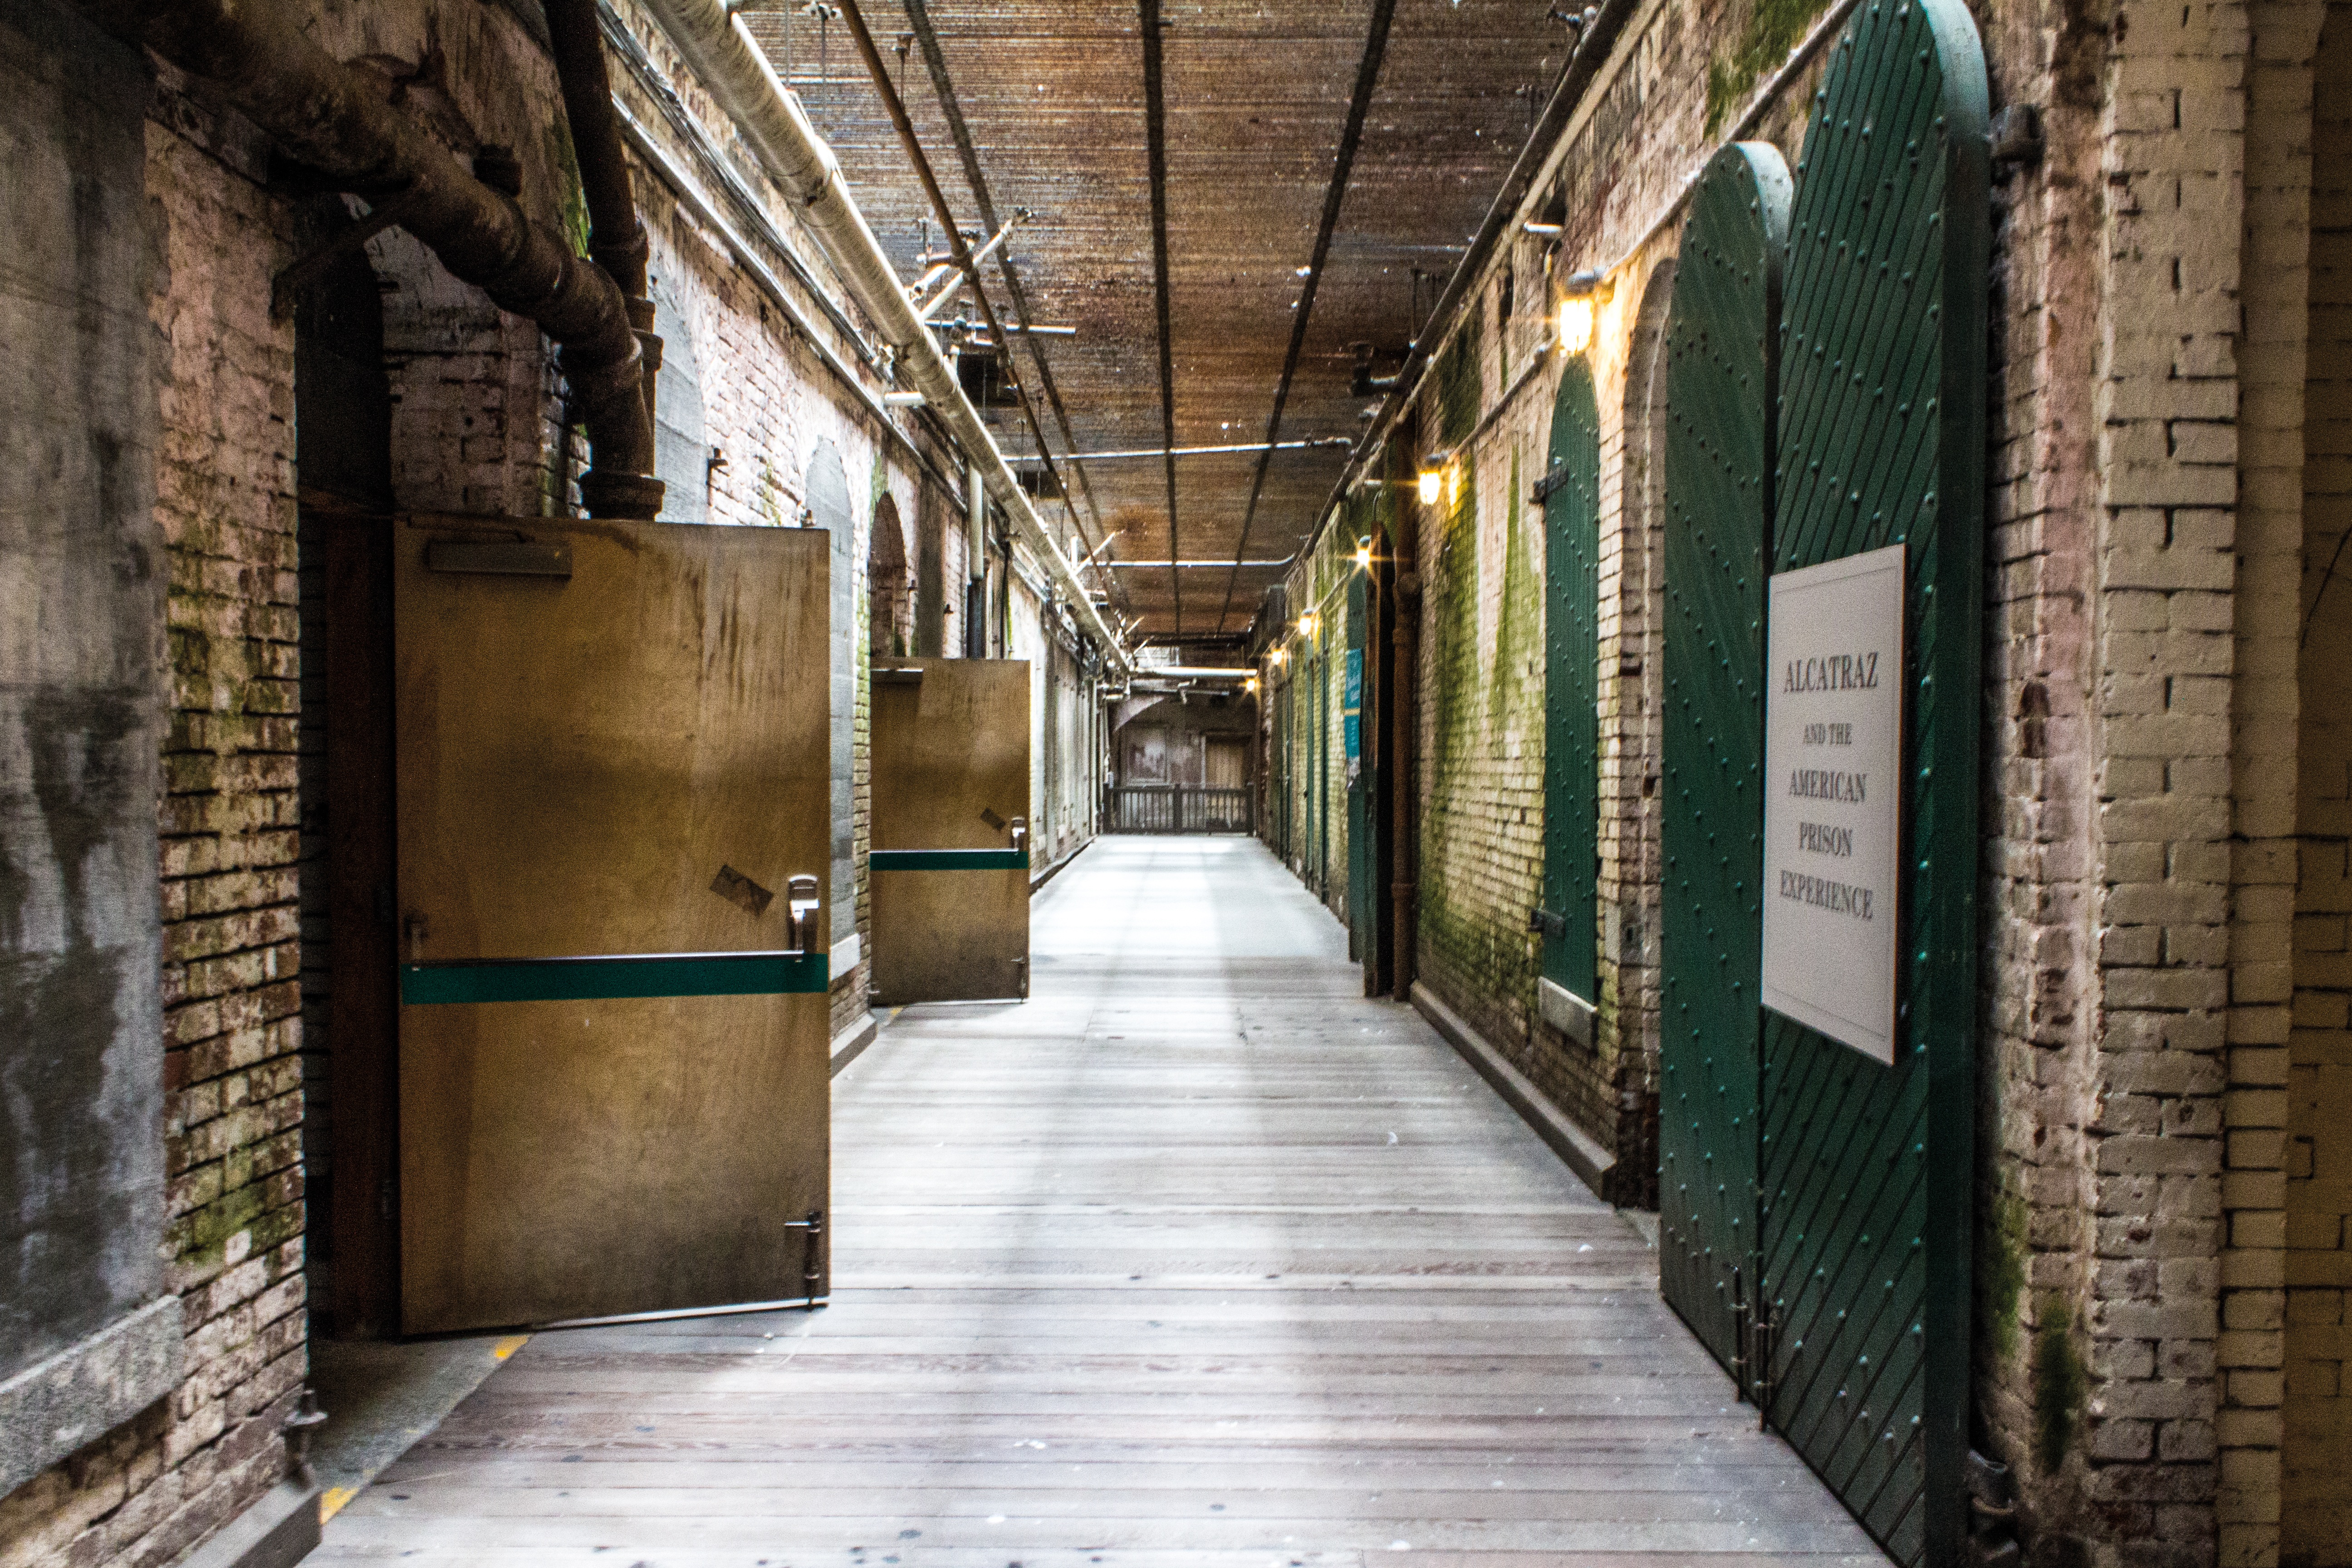
wood, road, street, alley, san francisco, subway, walk, transport, hall, public transport, aisle, infrastructure, prison, raw, arcade, alcatraz, urban area